Mikhail Shein

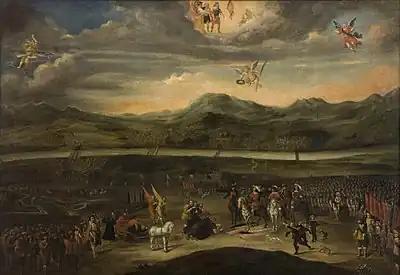
Surrender of Mikhail Shein following the Siege of Smolensk (1632–1633)

The new hostilities against Poland broke out in 1632, and Shein at once led the Russian army to wrestle Smolensk from the Polish control. The new siege lasted for 10 months, and the victory seemed not a long way off, when king Wladyslaw IV with a small force fought off the Russians from the walls of Smolensk and captured their provisions in Dorogobuzh. Shein's foreign subordinates feuded with each other, their troops being decimated by epidemics, while a large portion of Russian soldiers deserted to their home villages. The position of Shein became very perilous, as the long-awaited reinforcement dallied in Mozhaysk. On February 15, 1634, he was constrained to surrender his army to the enemy, amid consternation from the tsar and boyars, who were astonished that the much-anticipated war was being lost.